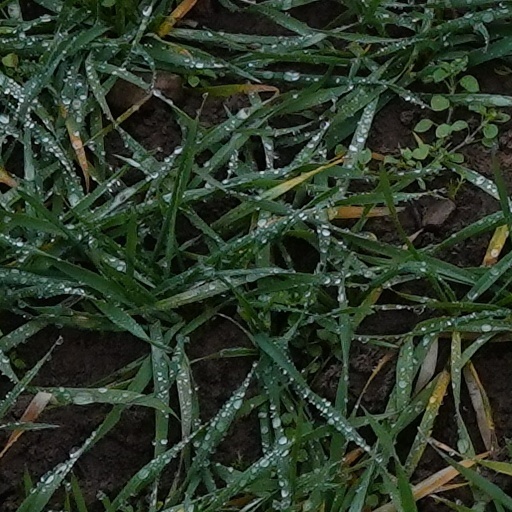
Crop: wheat